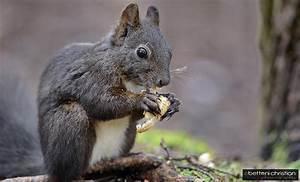
squirrel